Military Intelligence Directorate (Israel)

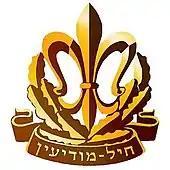
Intelligence Corps badge.

The IDF's Intelligence Corps, abbreviated as Haman and headed by a brigadier general, has been detached from Aman since the Yom Kippur War, but remains under its jurisdiction.